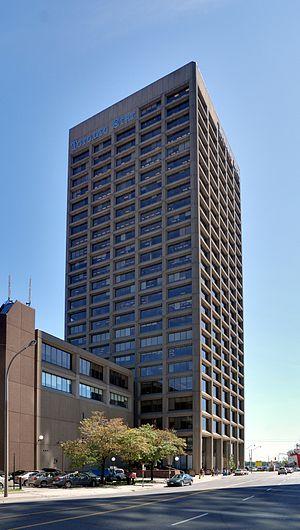
One Yonge Street, siège du Toronto Star et Torstar